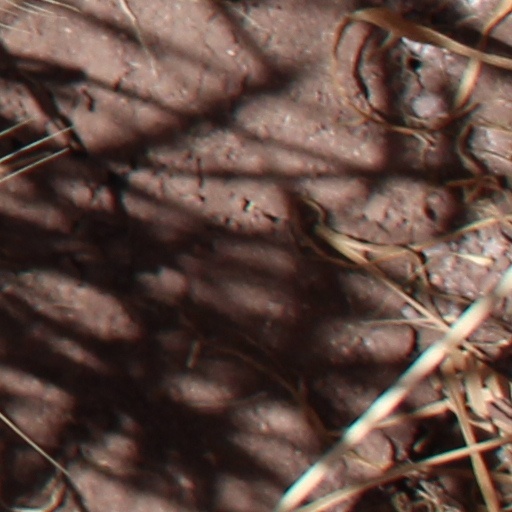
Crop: wheat